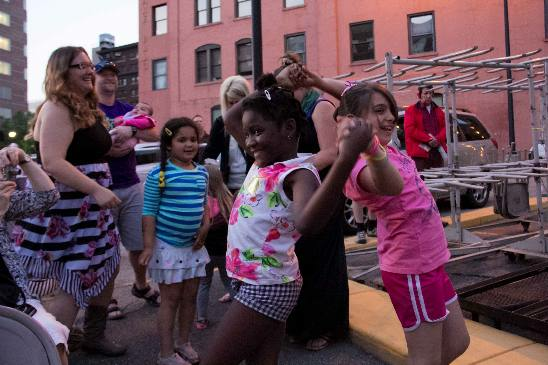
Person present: Yes